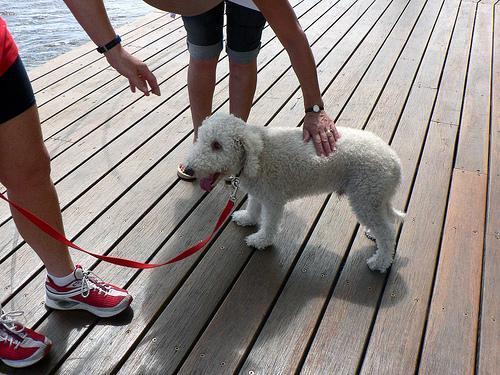
Bedlington_terrier